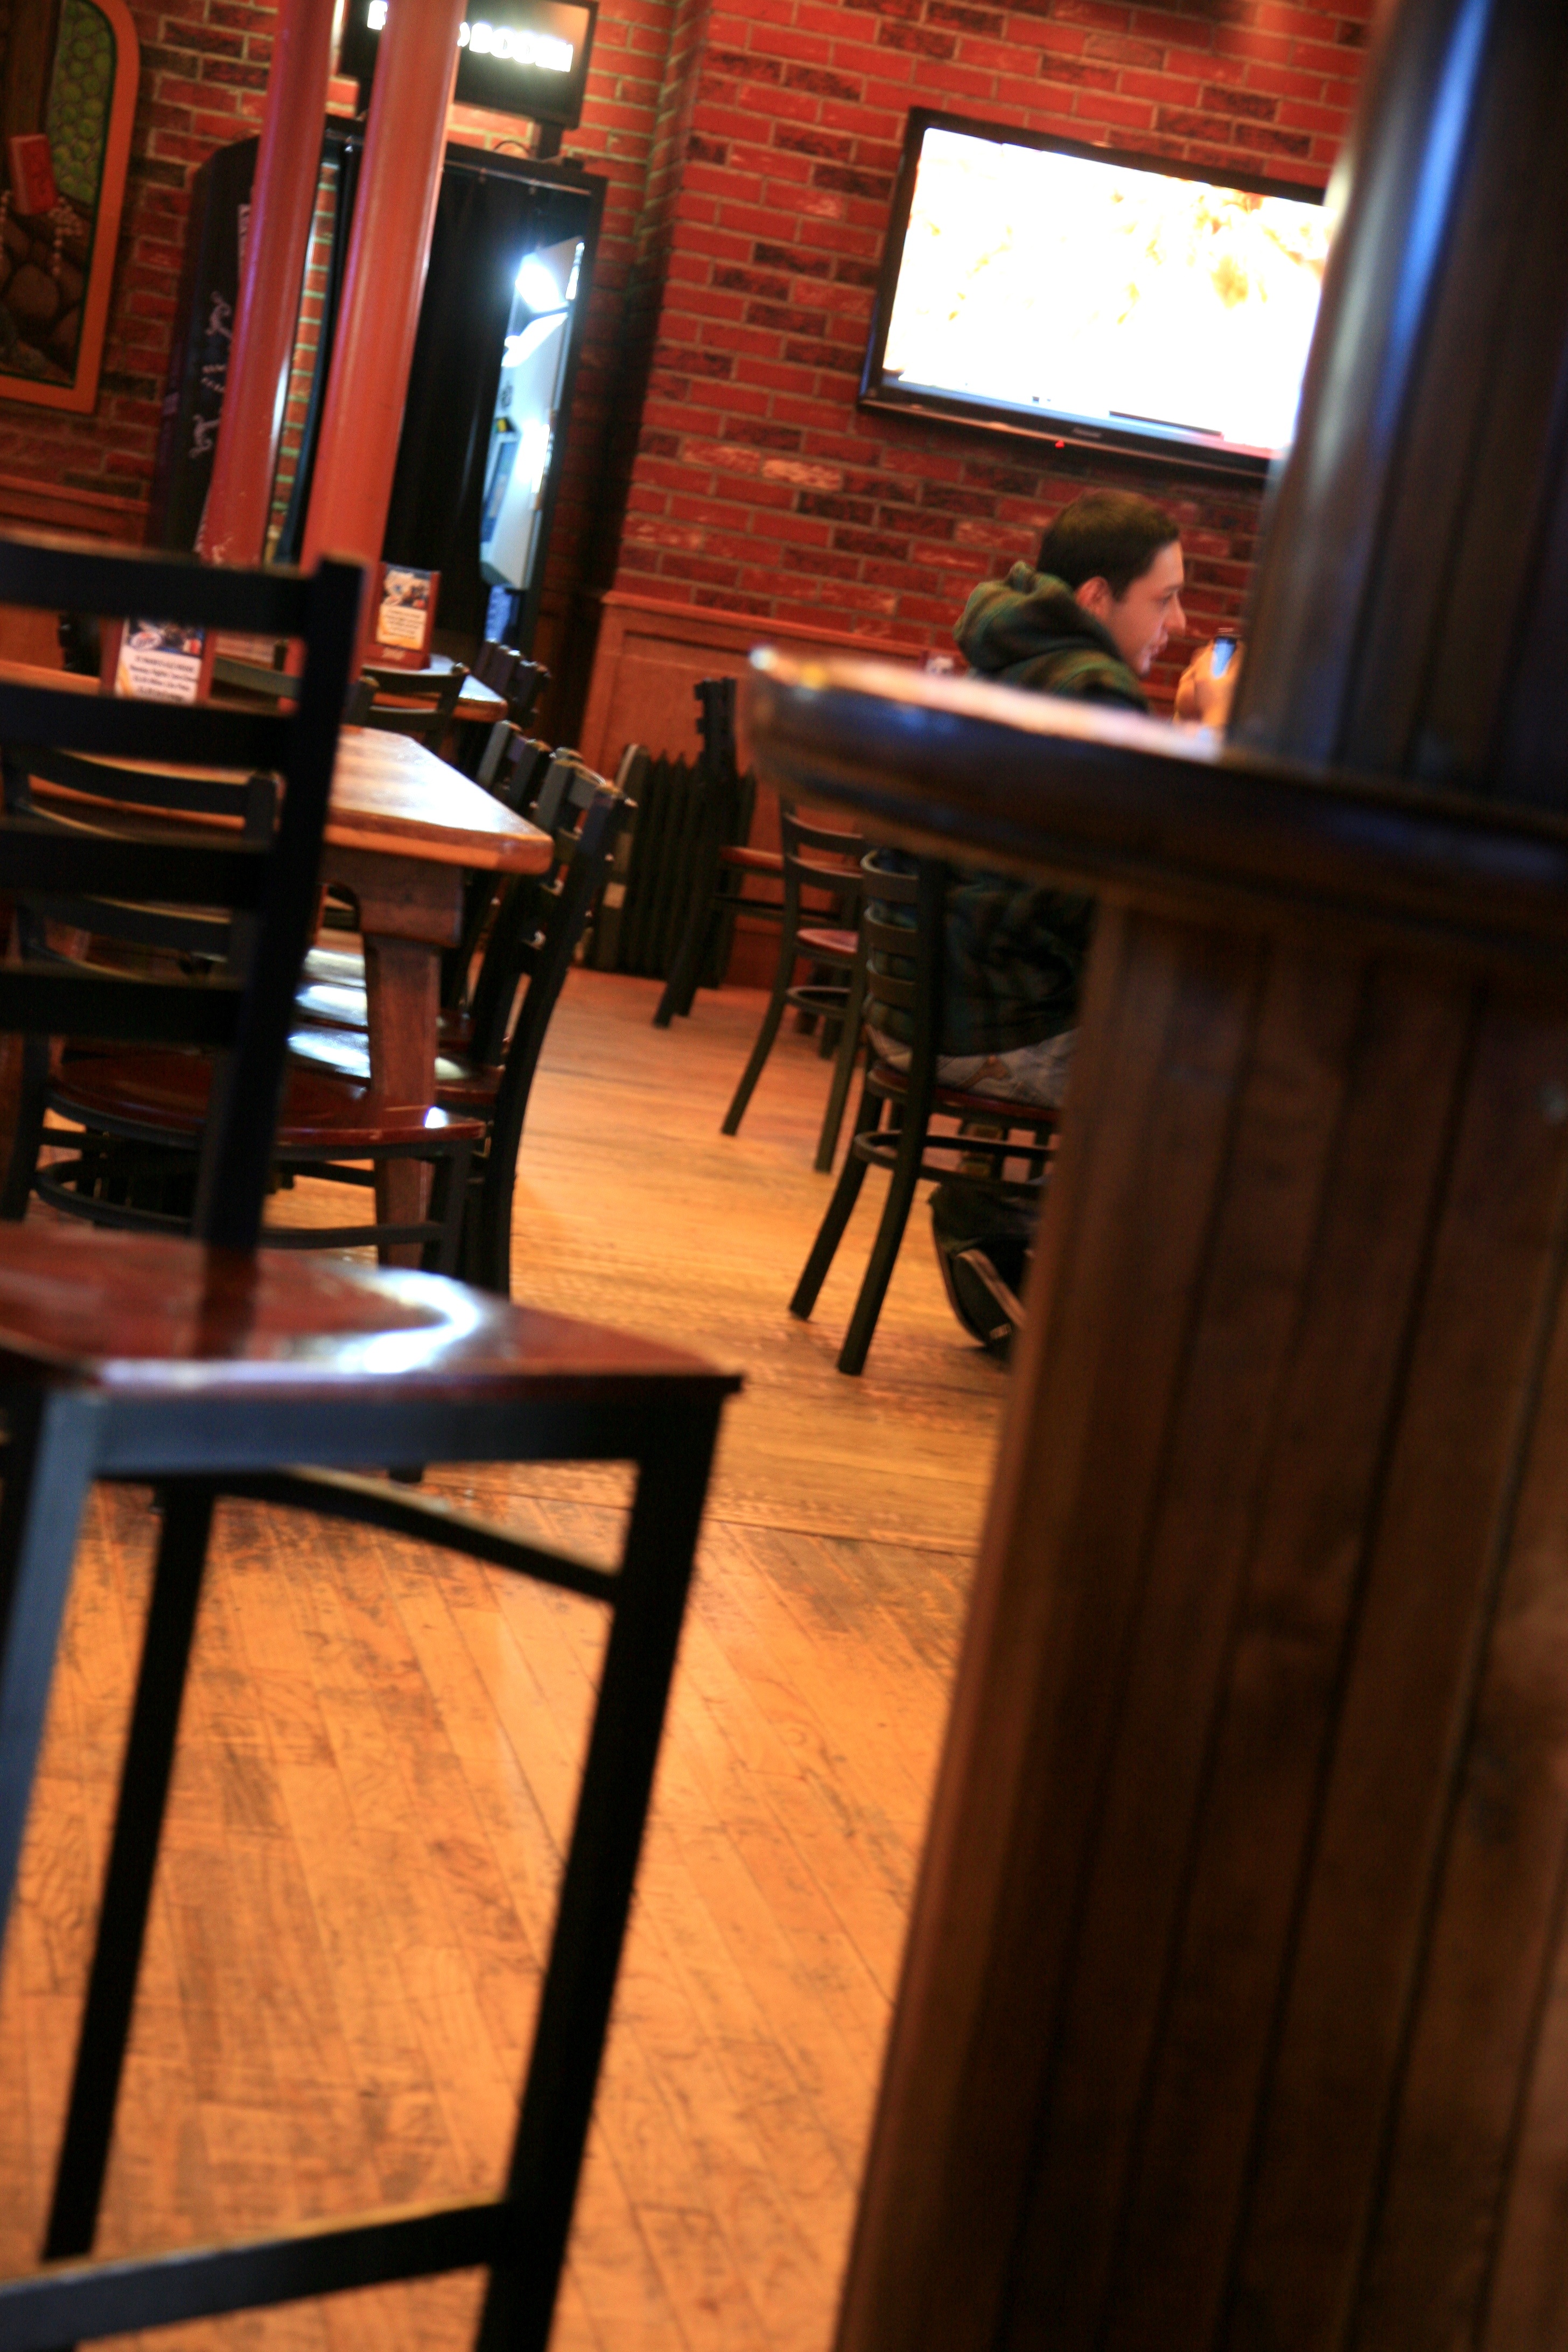
table, wood, floor, restaurant, home, manhattan, bar, nyc, furniture, room, lighting, interior design, newyork, design, hardwood, newyorkcity, ny, pub, eastvillage, tavern, stmarksalehouse, stmarksplace, man made object